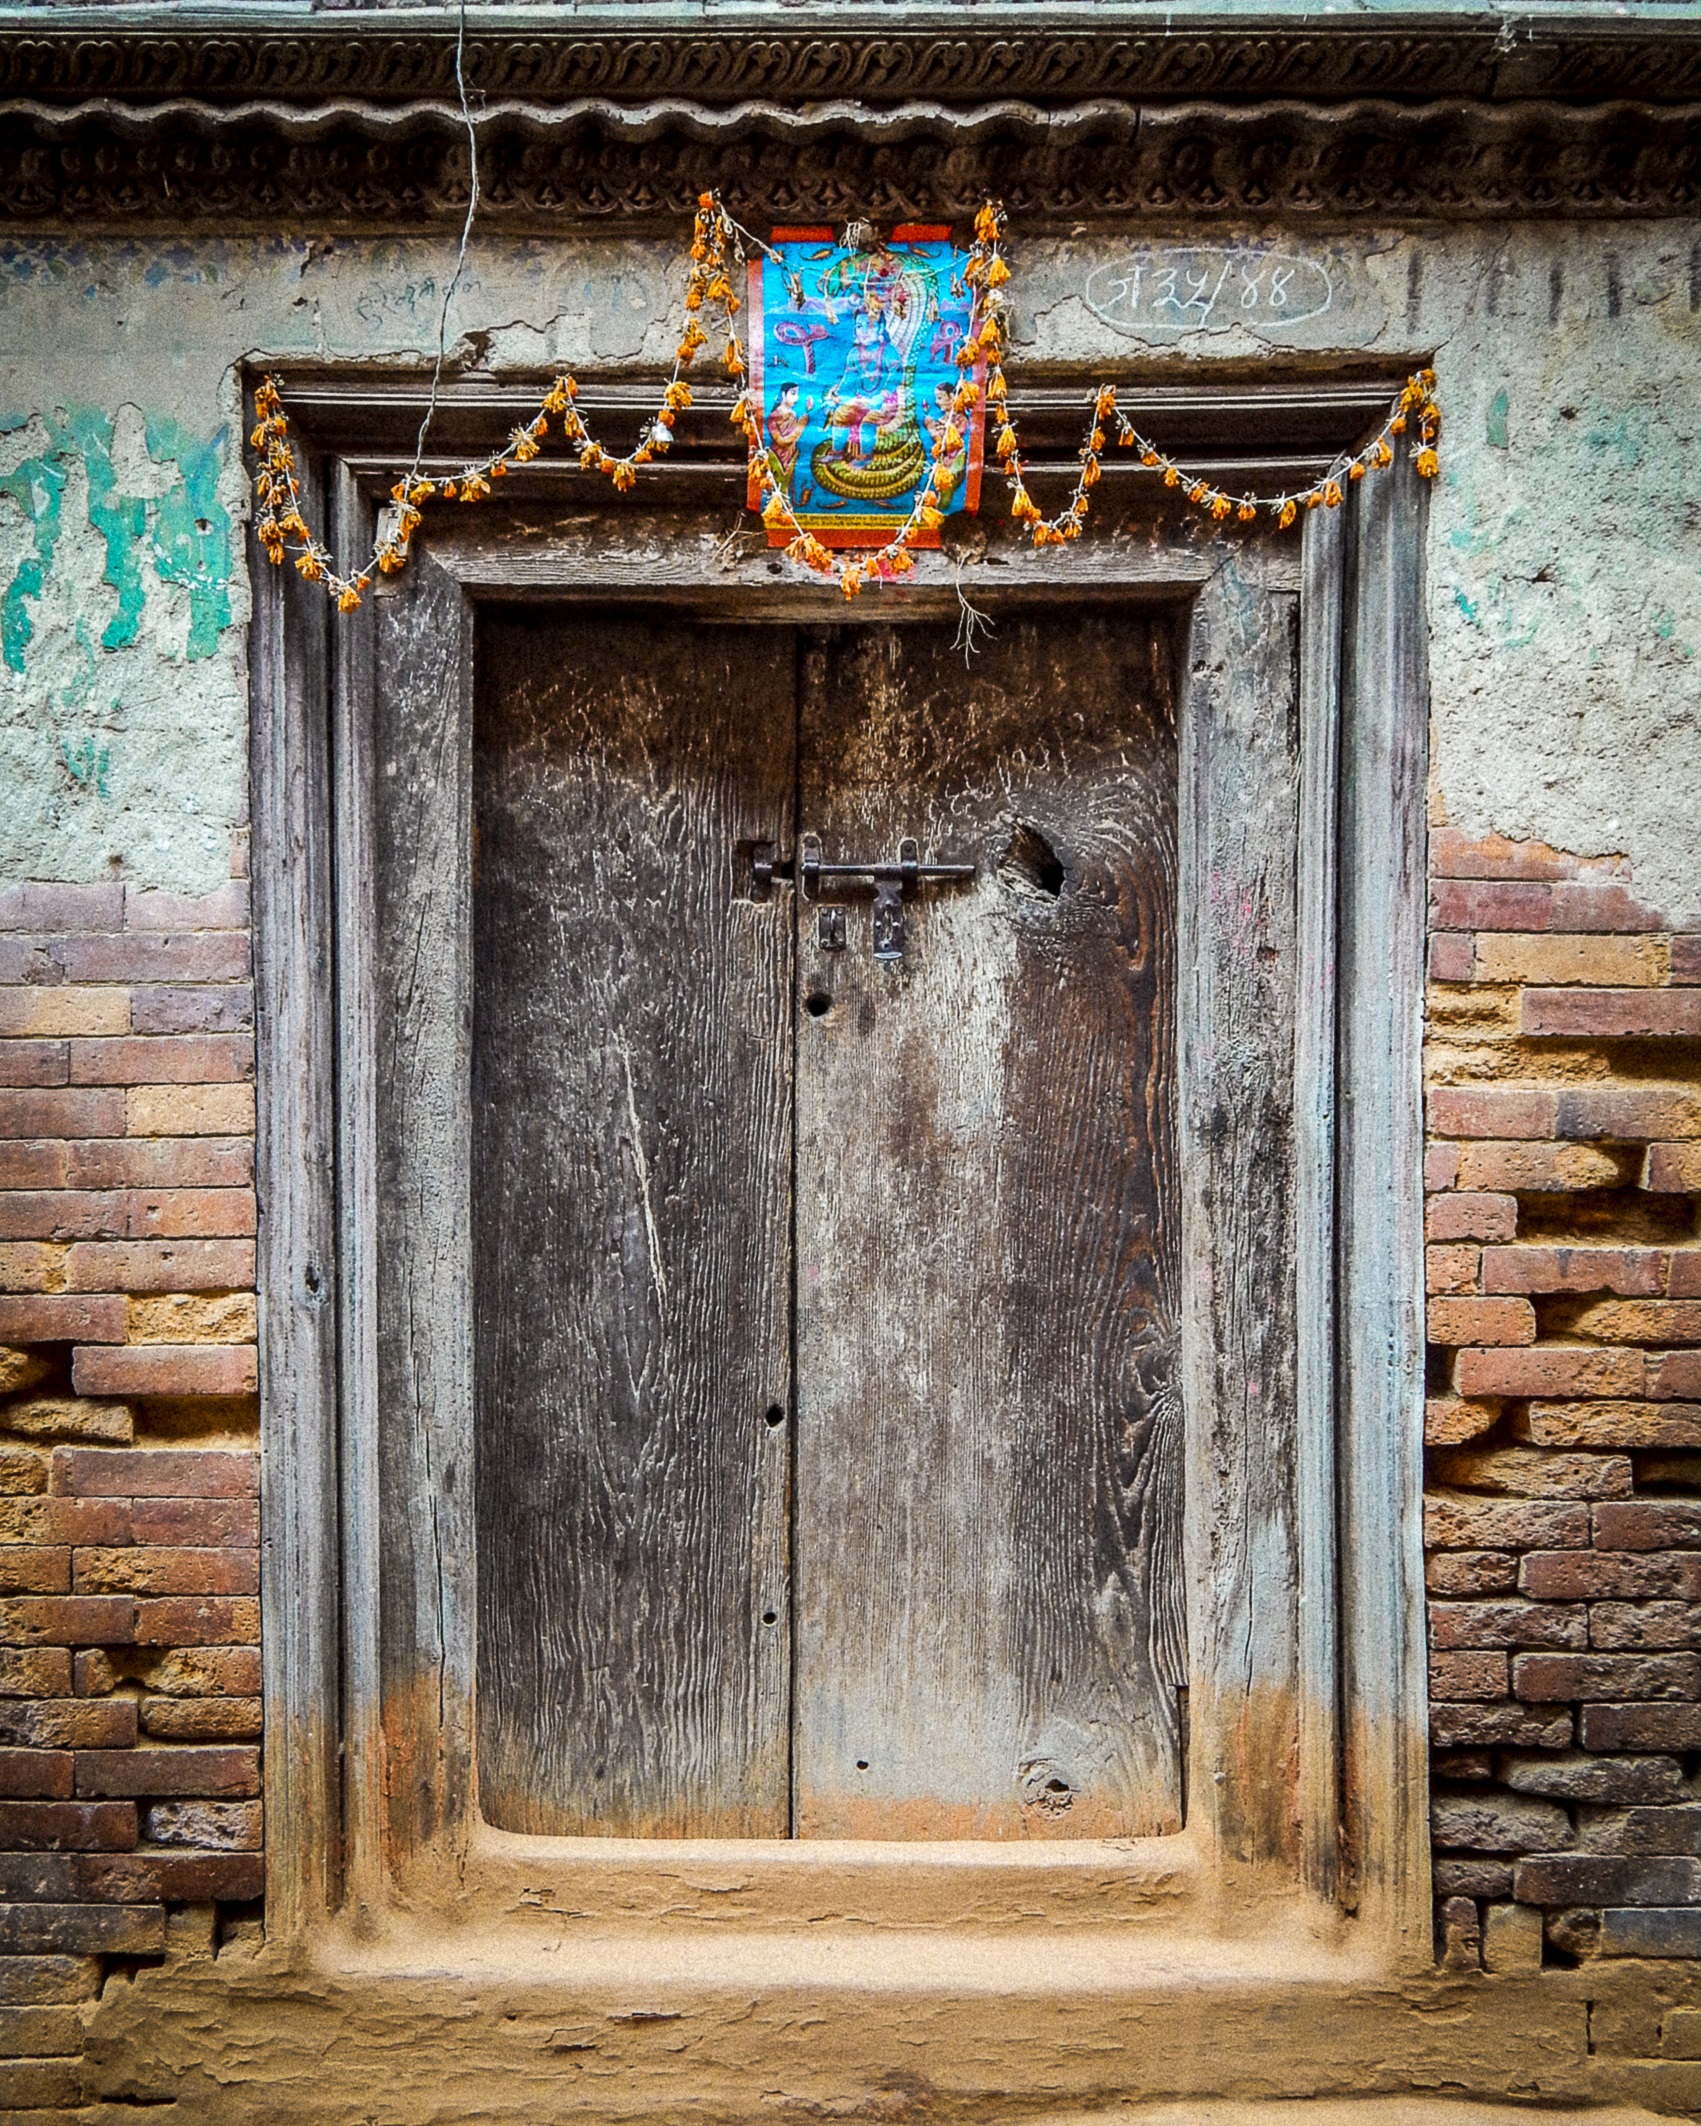
architecture, structure, wood, house, window, building, wall, ancient, door, nepal, temple, ancient history, baktapur, kamartaj